Wichita Falls, Texas

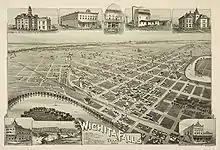
Map of Wichita Falls in 1890

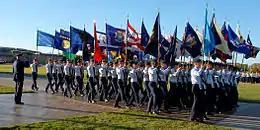
Memorial Day parade at Sheppard Air Force Base

From the early 18th century to the mid 19th century, the Wichita Falls area was inhabited by the Wichita and the Comanche people. The Spanish called the lands controlled by the Comanche as Comancheria. The Wichita were forced onto a reservation in Oklahoma after 1859. The last battle with the Comanche in this area occurred in 1872 and the Comanche were finally defeated in 1874.